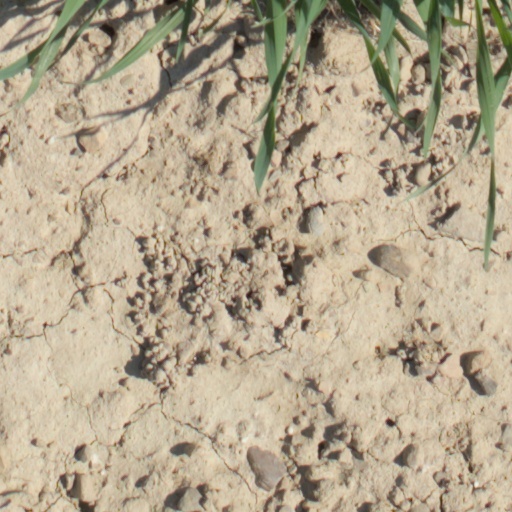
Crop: wheat